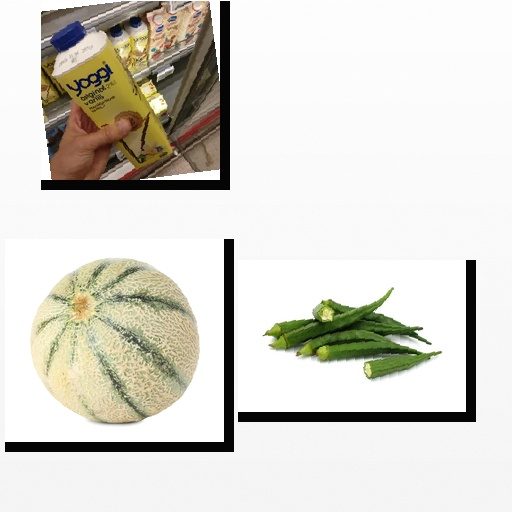
Food items: vanilla_yogurt, okra, cantaloupe